Michael Dweck

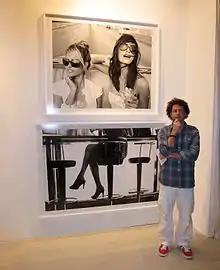
Dweck standing with "Giselle and Rachel" and "Legs" during an exhibit of "Habana Libre" at Miami Beach's Art Basel in December 2012

Dweck's third book, "Habana Libre" ("Free Havana"), was published by Damiani editore and depicted the glamorous lives of what Dweck called Cuba's "privileged creative class." The book includes the first published photographs of and interviews with Alejandro Castro and Camilo Guevara, sons of Cuba's founding revolutionaries Fidel Castro and Che Guevara who are also photographers. Other subjects of the book include musicians Francis de Rio and Kelvis Ochoa, painters René Francisco, Rachel Valdez and Carlos Quintana, dancer Yaday Ponce Toscano and novelist Leonardo Padura.